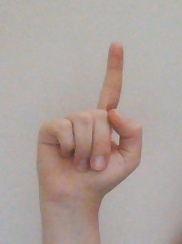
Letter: bb